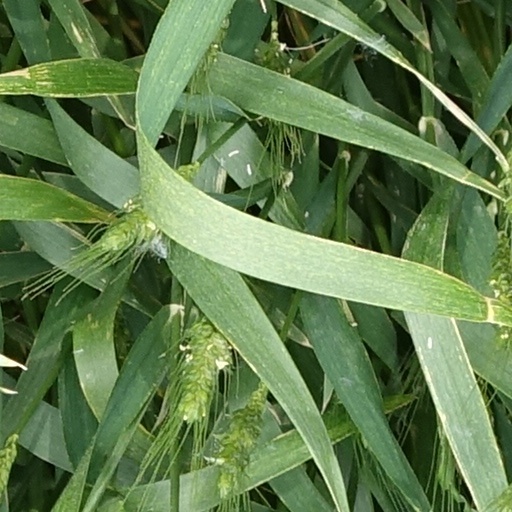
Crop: wheat